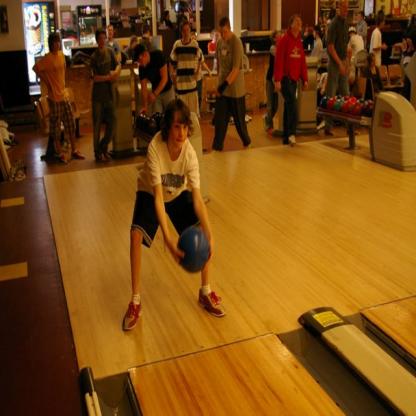
Scene: Indoor